Valli del Pasubio

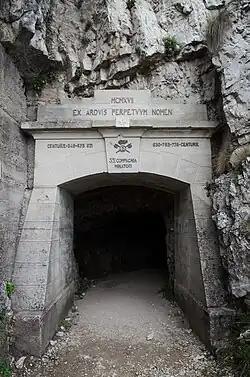
The entrance of the Strada delle 52 Gallerie

Valli del Pasubio is a town in the province of Vicenza, Veneto, Italy. It is north of SP46.